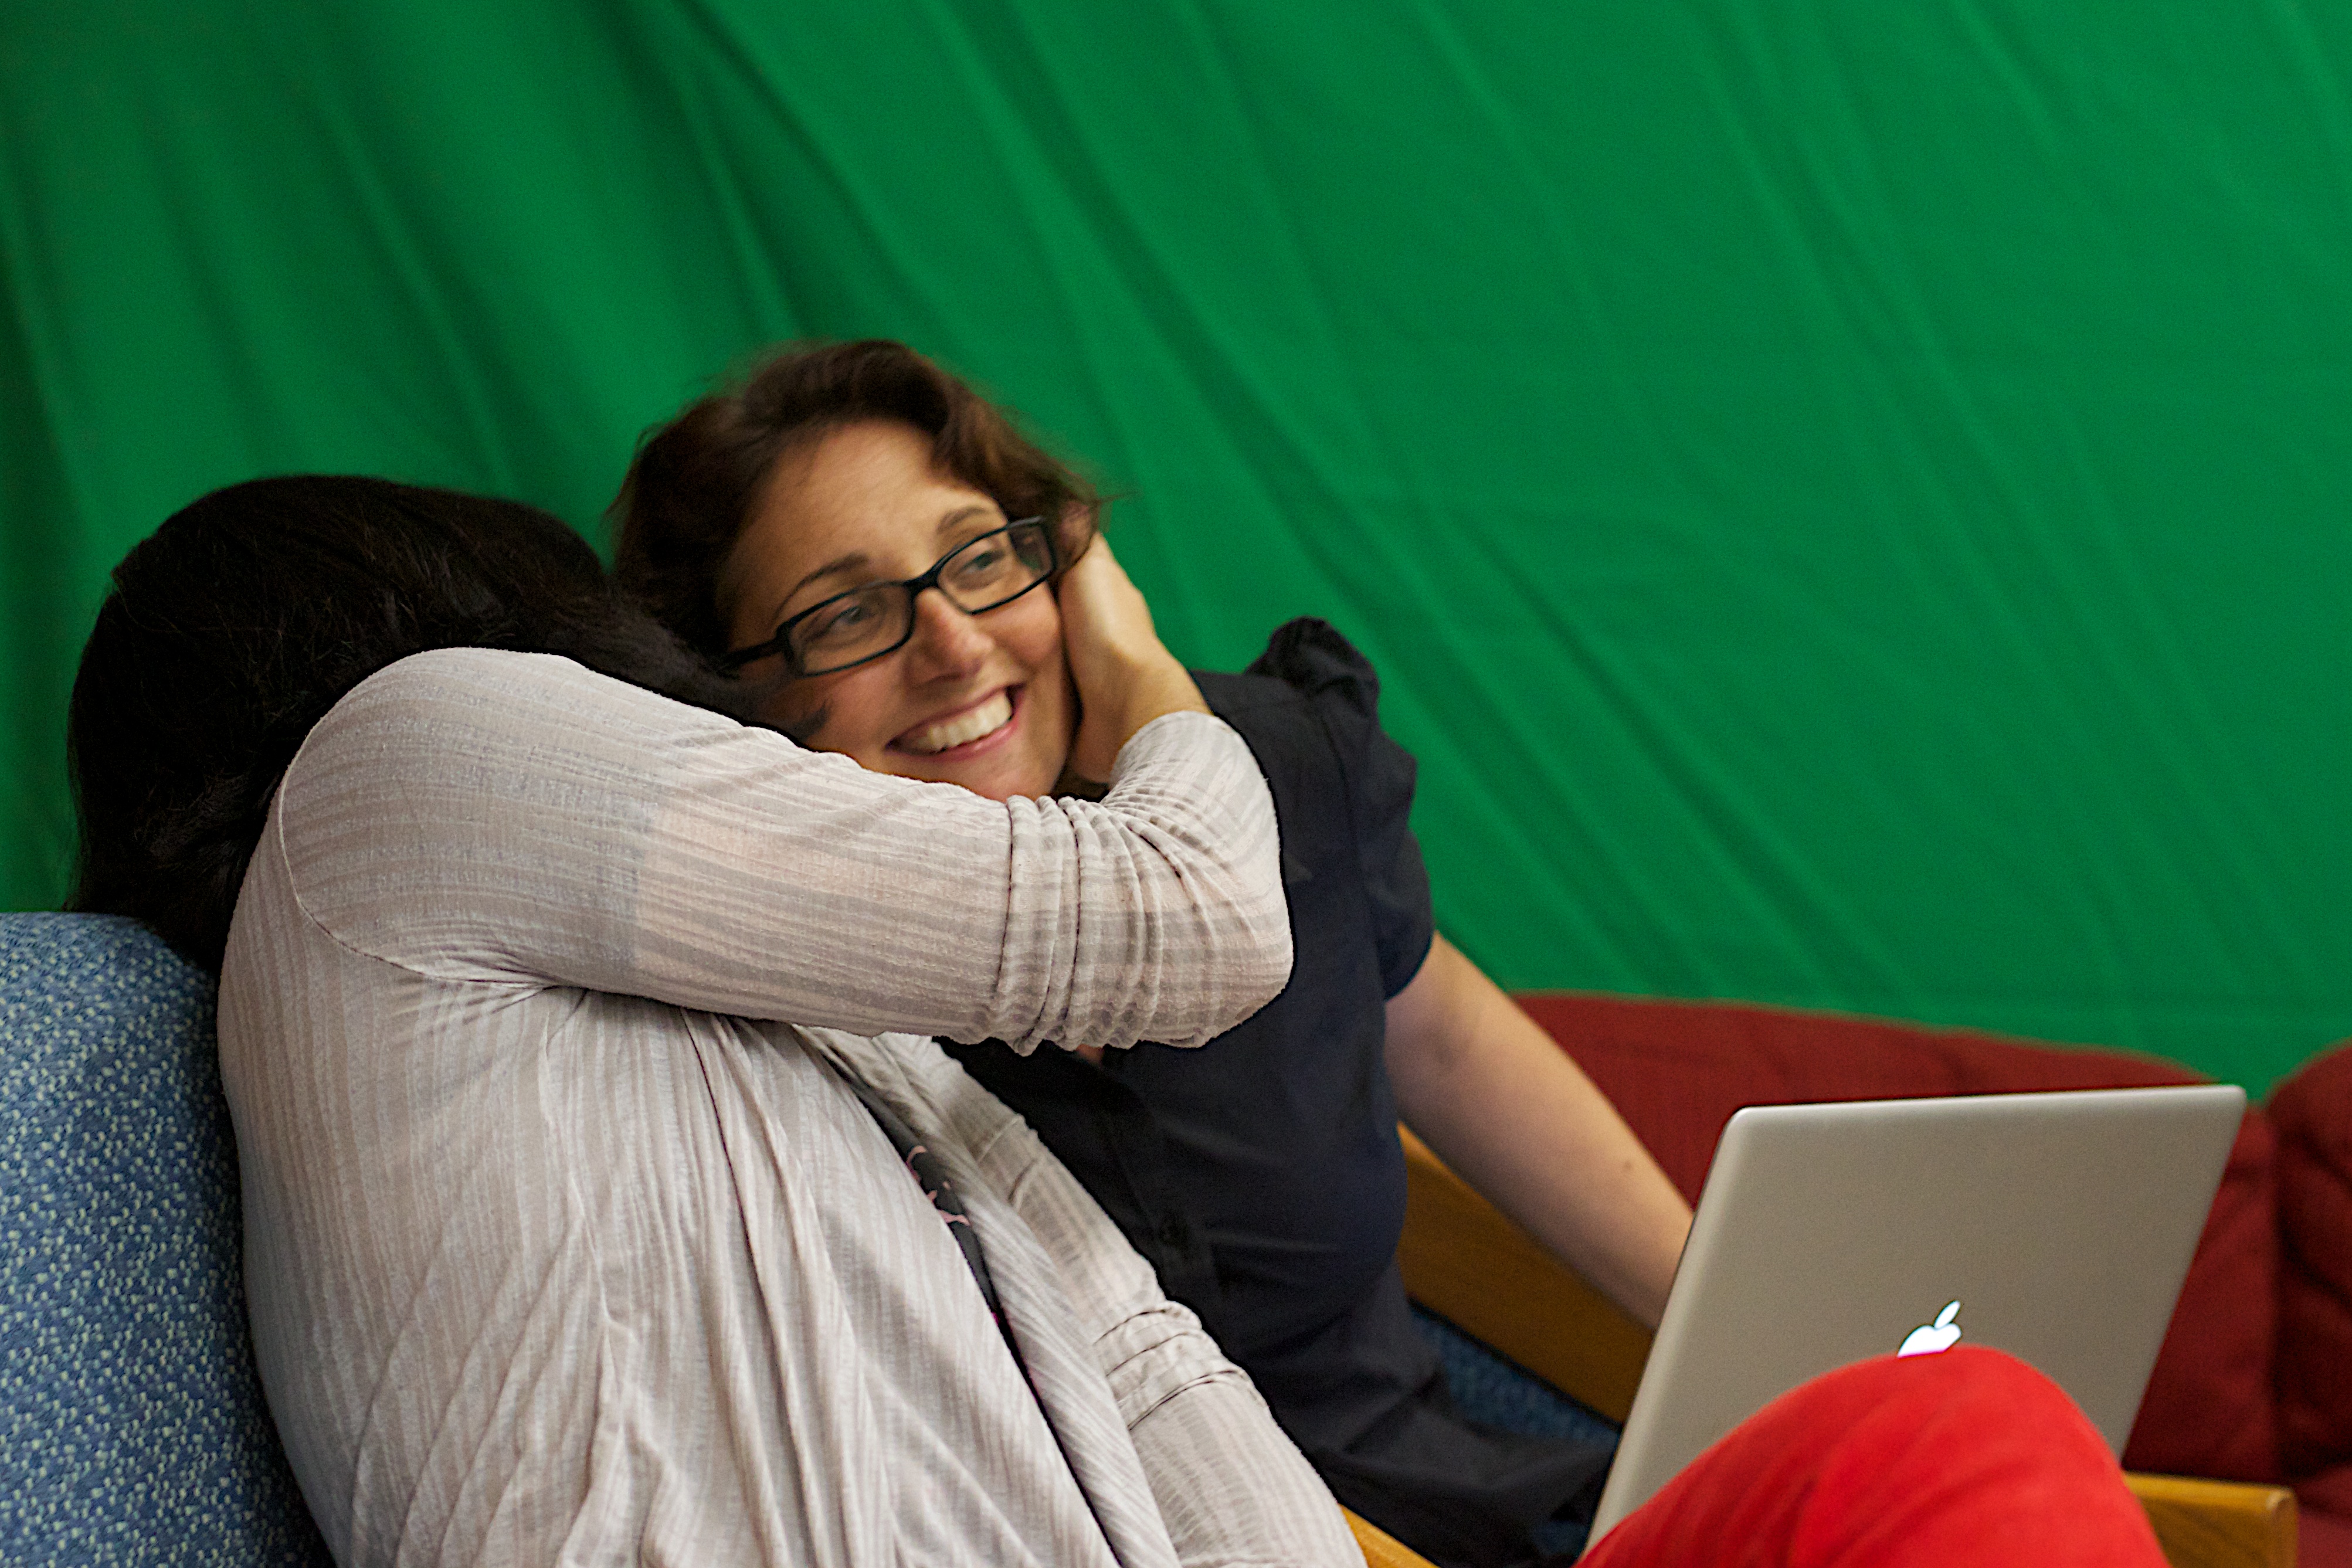
person, sitting, romance, conversation, odyssey, interaction, human action